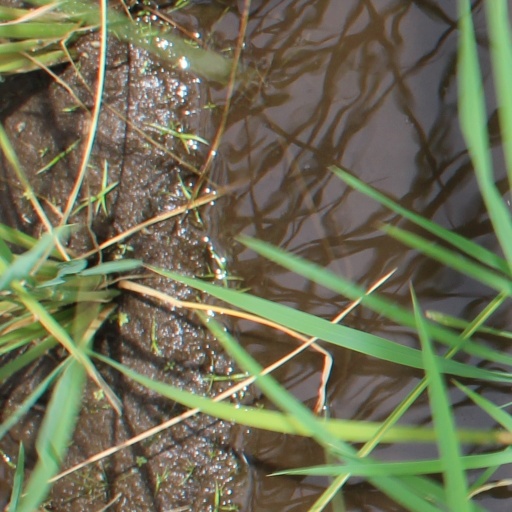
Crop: rice